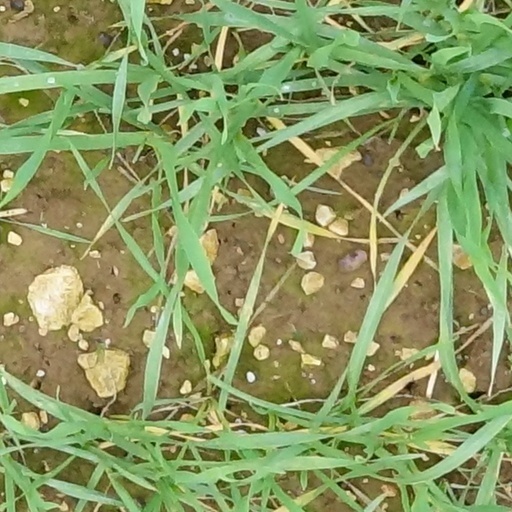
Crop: wheat